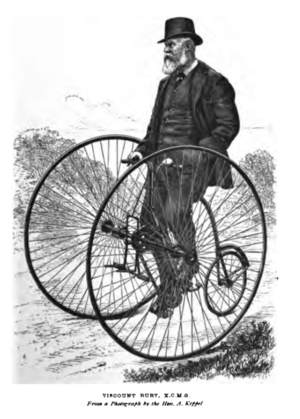
Lord Bury montant un tricycle"
La Badminton Library, dont le titre complet est The Badminton Library of Sports and Pastimes, est un projet sportif et éditorial britannique conçu et créé par Henry Somerset, 8ᵉ Duc Beaufort. De 1885 à 1902 il se concrétise sous la forme d'une série encyclopédique de livres de sport traitant de façon complète de tous les sports et passe-temps importants de l'époque. Les ouvrages sont publiés à Londres par Longmans, Green & Co. et à Boston par Little, Brown & Co.